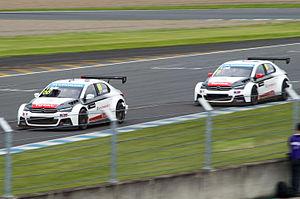
Sébastien Loeb, né le 26 février 1974 à Haguenau, est un pilote de rallye français reconverti dans les compétitions sur circuit dans un premier temps, puis en rallye-raid et en rallycross plus récemment. Engagé sous les couleurs de Citroën Racing, il remporte avec son copilote Daniel Elena le championnat du monde des rallyes neuf fois consécutivement de 2004 à 2012 au terme de dix saisons complètes. Détenteur à son époque de la plupart des records de la discipline, acquis lors d'une période où le règlement imposait des ordres de passage pénalisants au numéro un mondial, il est le pilote le plus titré du sport automobile, le premier à s'être imposé dans trois championnats du monde FIA différents, et considéré par de nombreux observateurs et spécialistes comme le plus grand pilote de rallye de tous les temps. Vainqueur de compétitions internationales en GT puis en Tourisme, médaillé d'or aux X Games, sacré Champion des Champions à trois reprises et tombeur du record de la course de côte de Pikes Peak, il s'affirme également comme l'un des pilotes les plus complets.
Sébastien Loeb entame en 2015 sa seconde saison dans le Championnat du monde des voitures de tourisme aux côtés de José María López, Yvan Muller et de Ma Qing Hua, tous réunis sous la bannière de Citroën Racing. Démontrant un potentiel indéniable dans la discipline, il signe sa première pole position validée officiellement et double son score de victoires enregistré l'année précédente, tandis que ses performances en hausse lui permettent de disputer le rang de vice-champion du monde à Muller jusqu'à la dernière manche du calendrier. Parallèlement à ce programme principal, il fait un retour ponctuel en WRC dans le cadre du rallye Monte-Carlo sur invitation de la marque aux chevrons, et poursuit ses piges annuelles sur circuit en prenant part à quelques manches du Championnat de France de Supertourisme et de la Porsche Supercup. Il fait enfin ses premiers pas en rallye-raid en intégrant le programme officiel de Peugeot Sport dévolu à cette discipline, concrétisés par un engagement dans le rallye du Maroc.